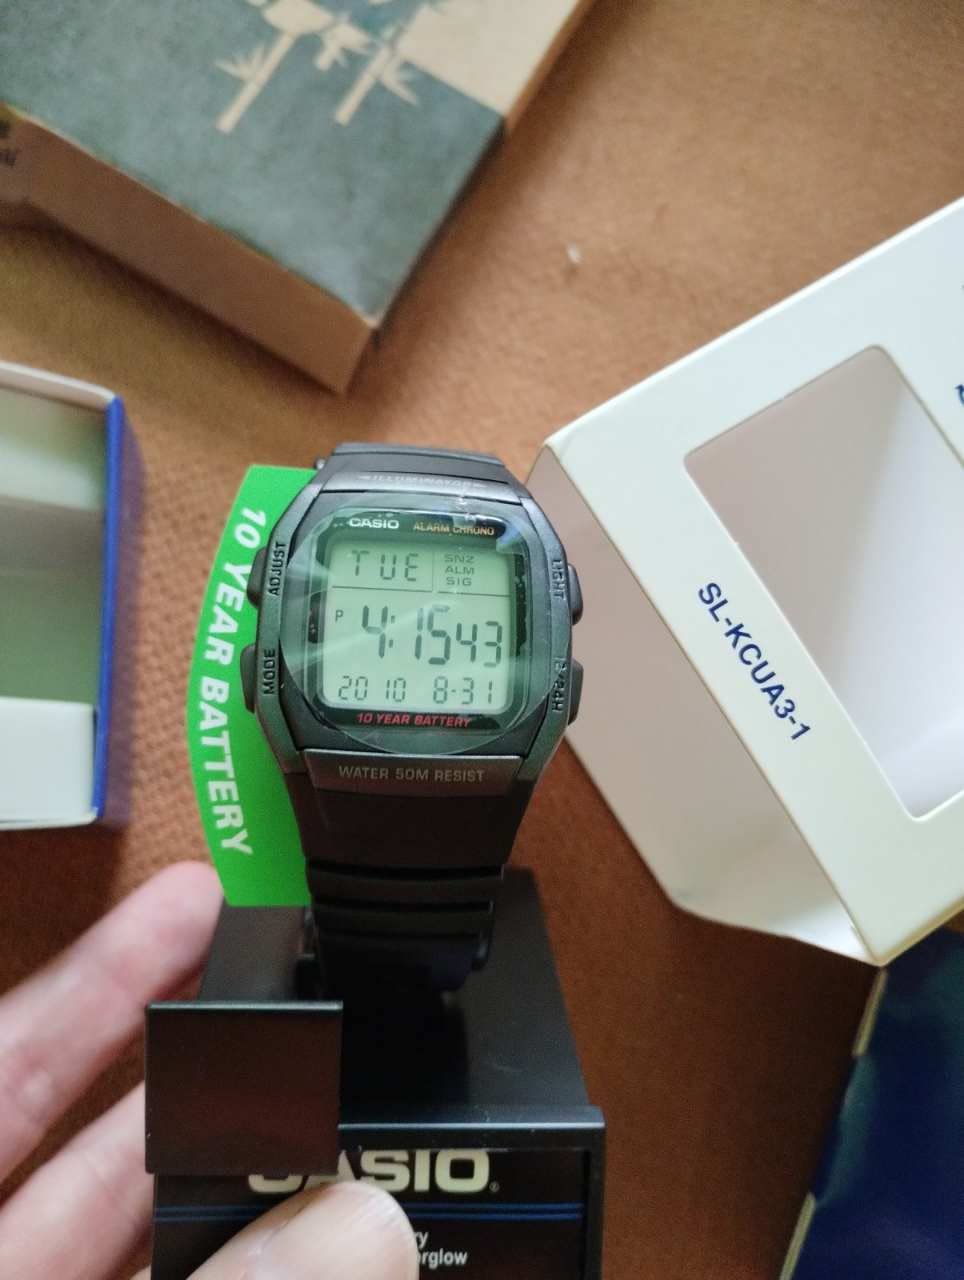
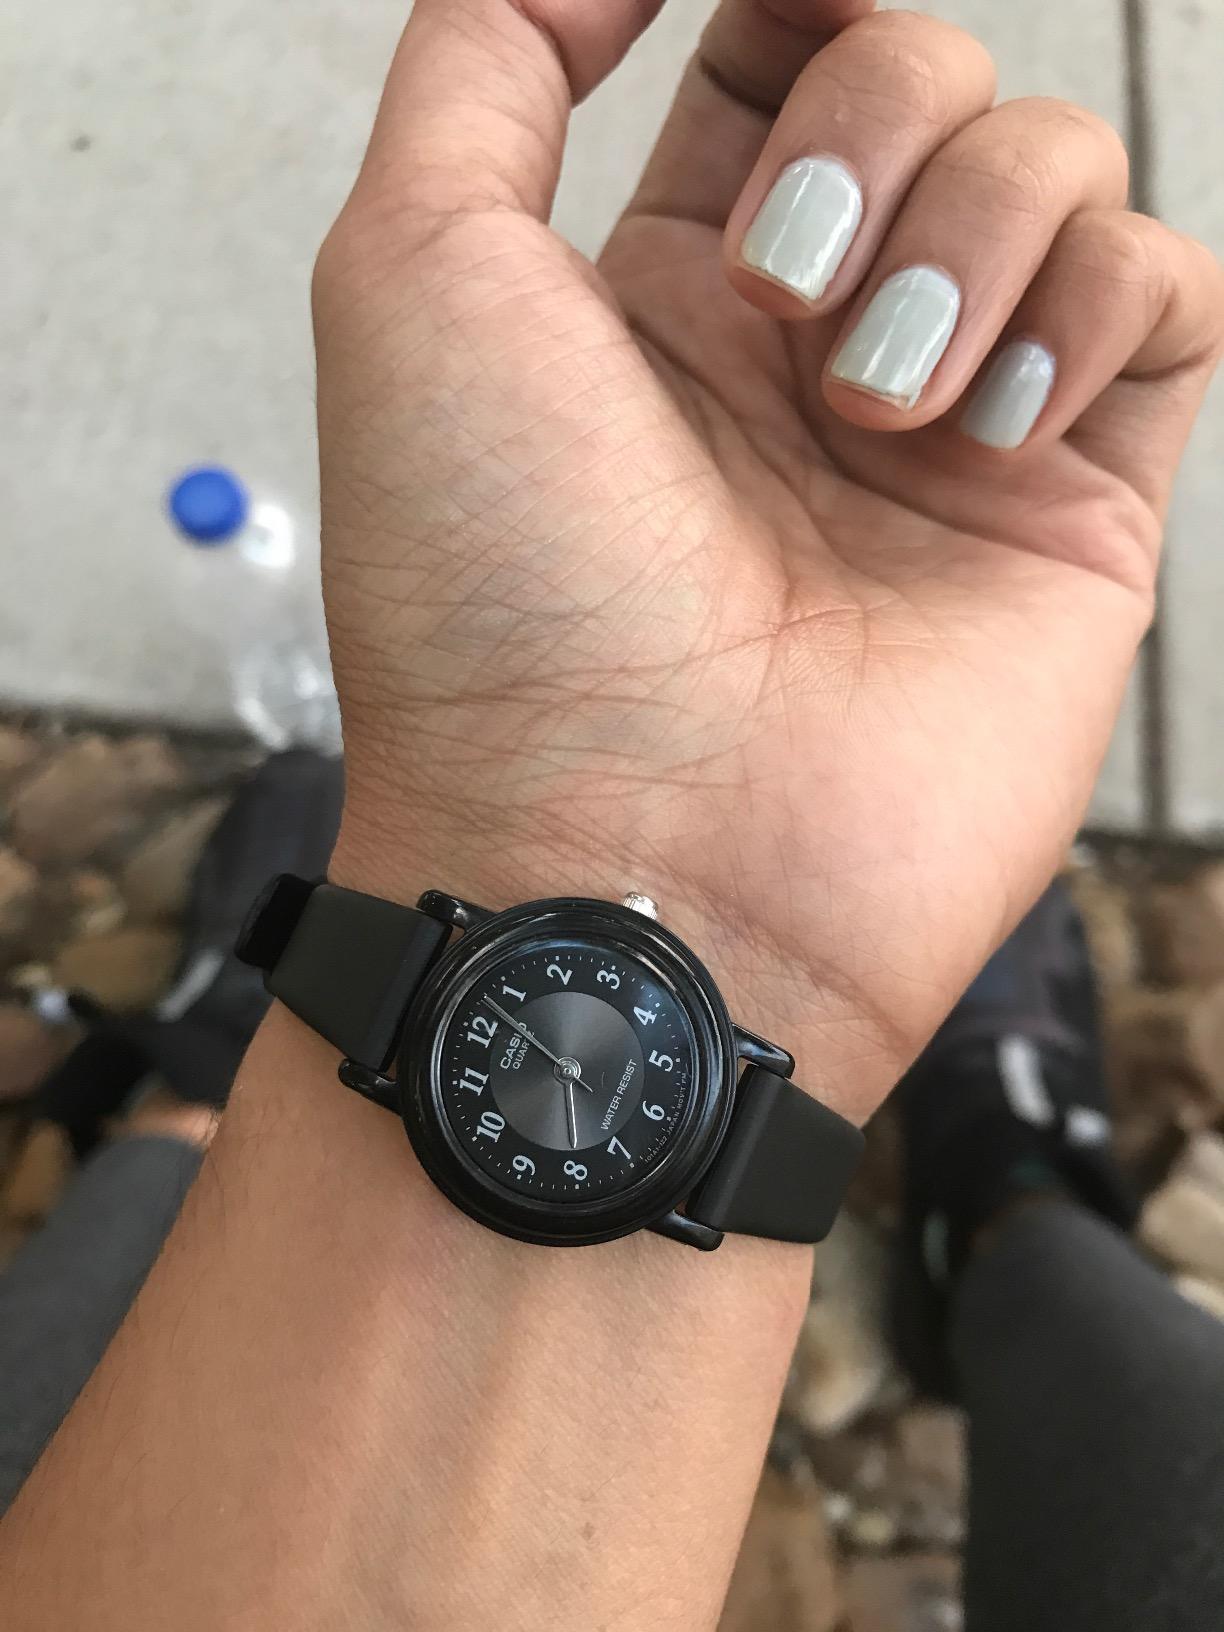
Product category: accessories_watch
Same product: no